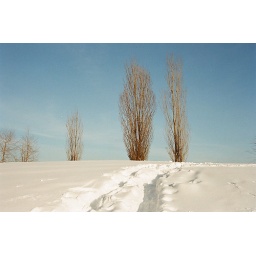
trees in the sky